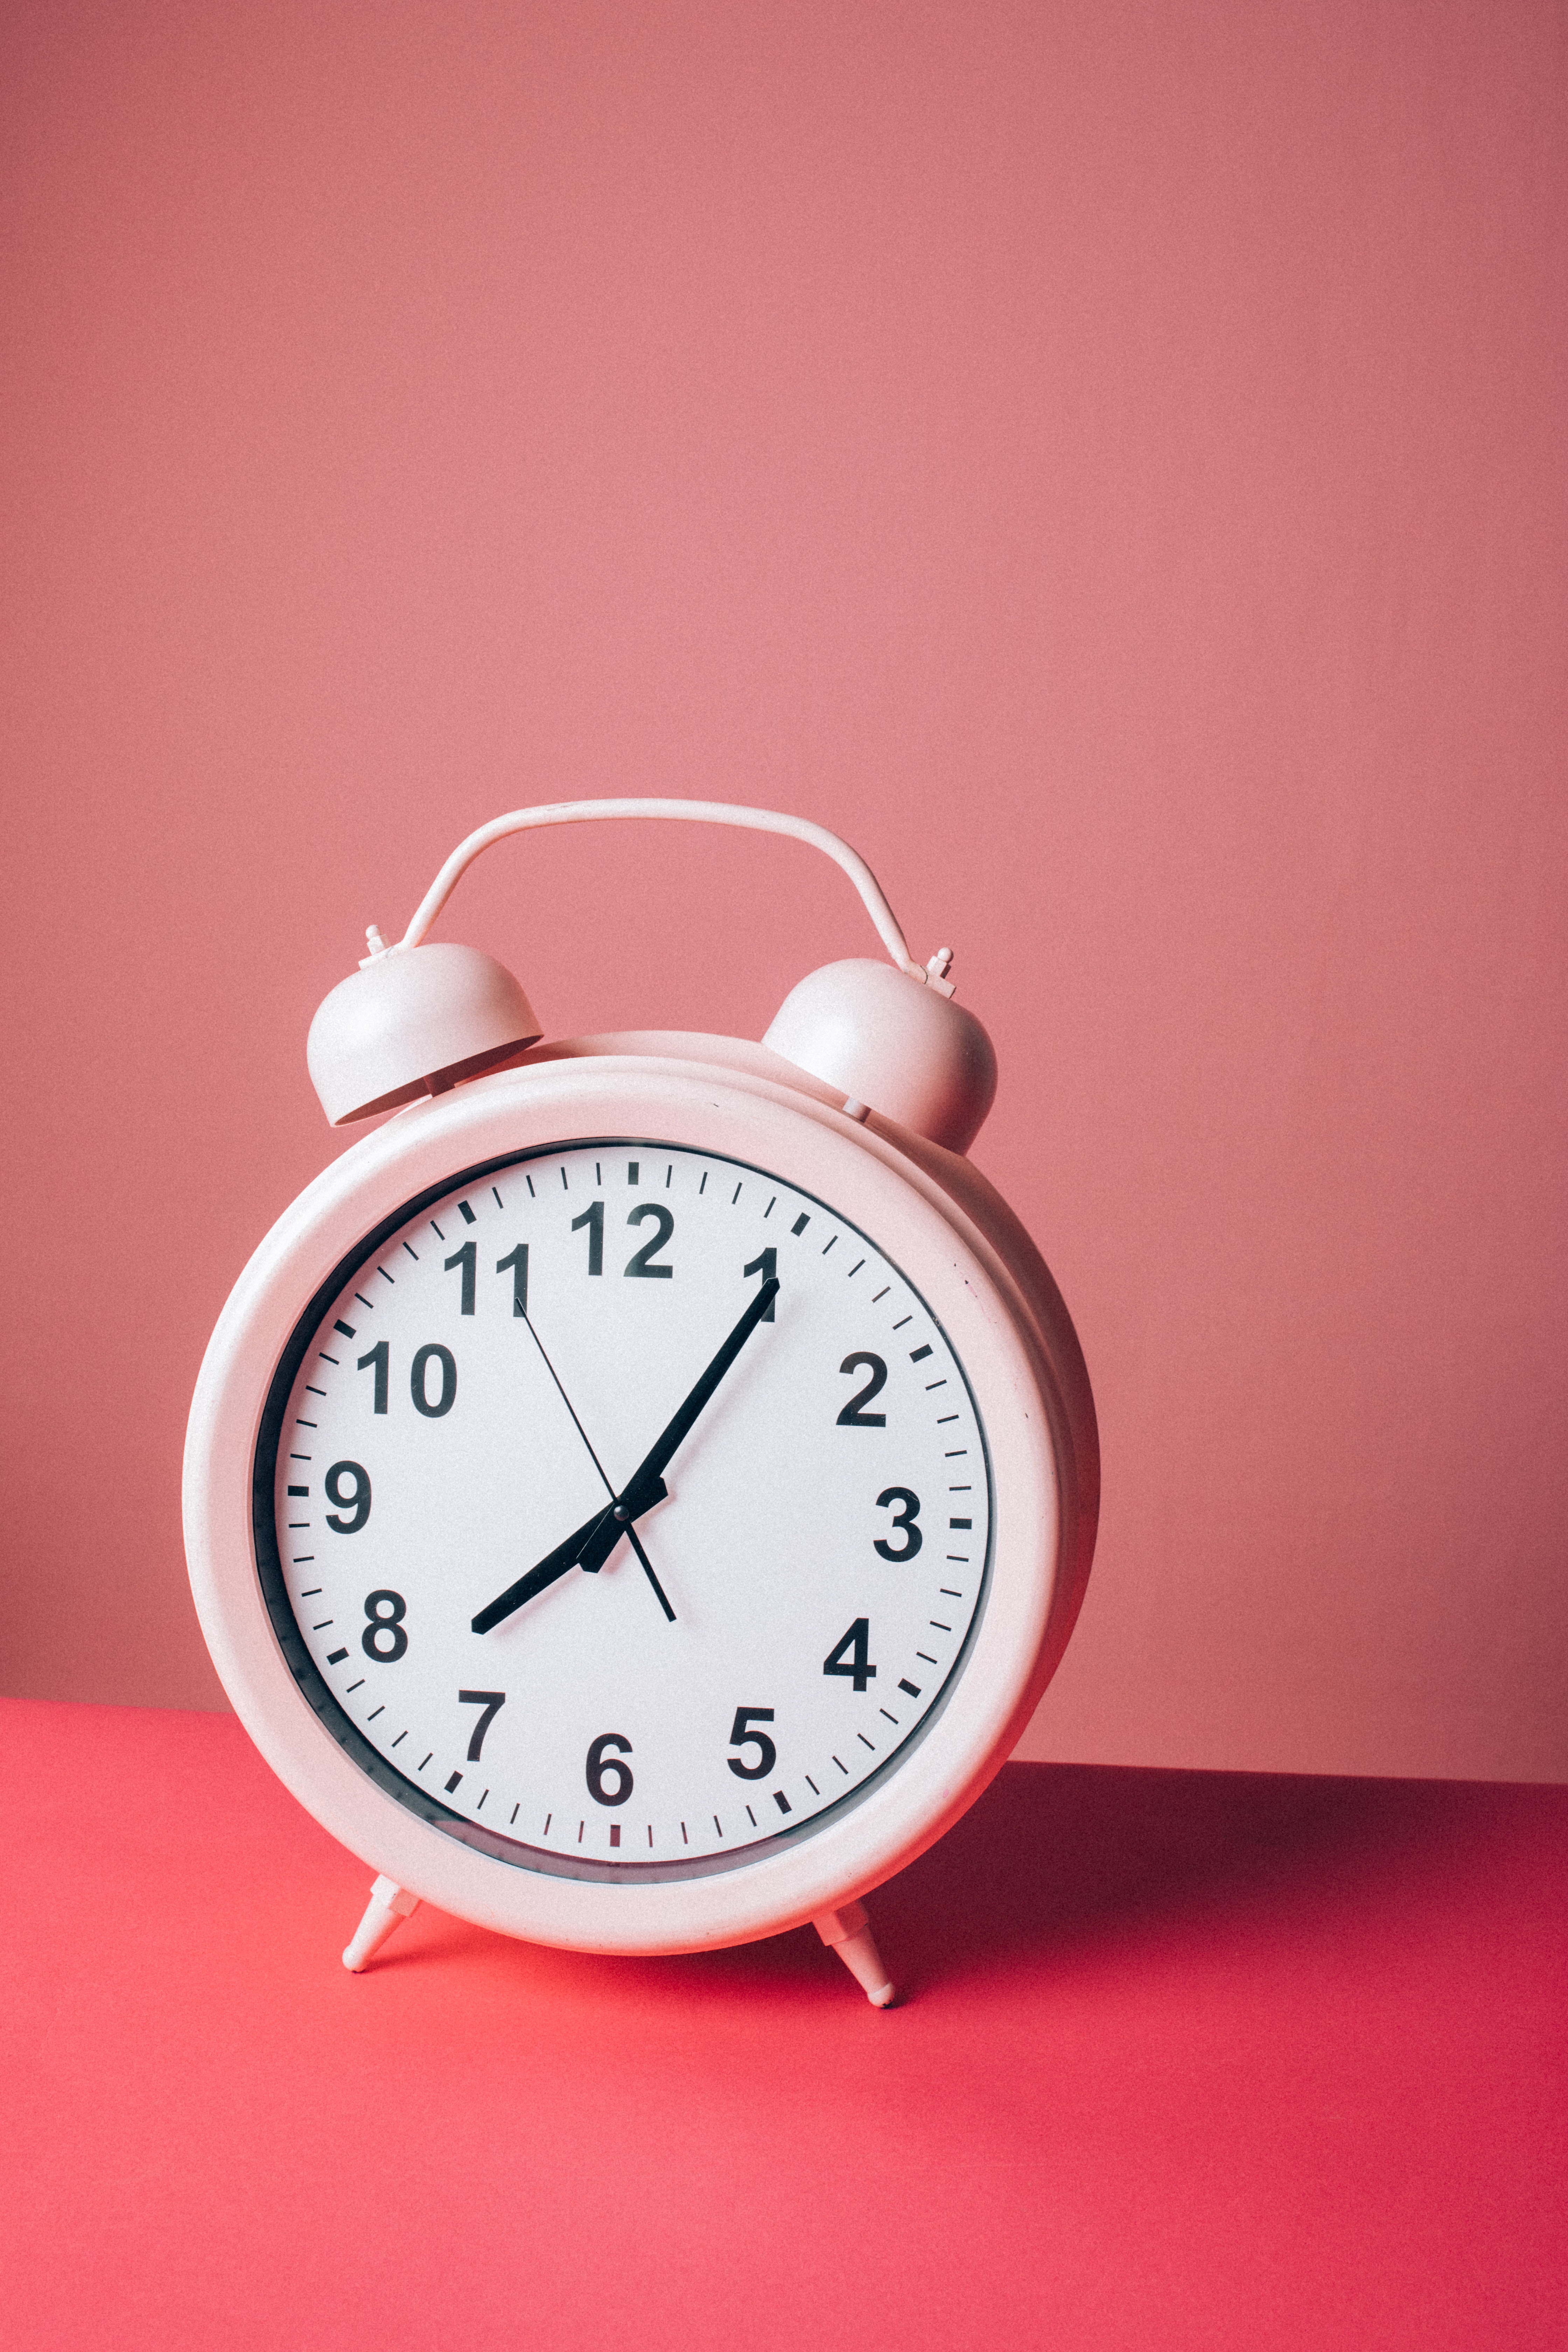
art, alarm clock, clock, pink, wood, rectangle, font, quartz clock, circle, plant, magenta, fashion accessory, metal, interior design, wall clock, still life photography, brand, carmine, peach, number, serveware, still life, home accessories, graphics, ceiling, rose order, room